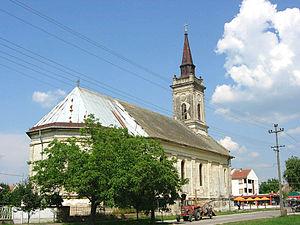
Obrovac est une localité de Serbie située dans la province autonome de Voïvodine. Elle fait partie de la municipalité de Bačka Palanka dans le district de Bačka méridionale. Au recensement de 2011, elle comptait 2 944 habitants.
Le diocèse de Subotica est un diocèse catholique de rite romain ; il est situé en Serbie. Son siège est situé à Subotica, dans la province de Voïvodine. Il est actuellement administré par l'évêque János Pénzes.